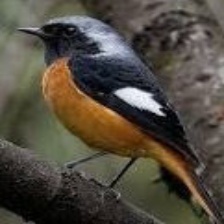
Species: DAURIAN REDSTART
Scientific name: PHOENICURUS AUROREUS